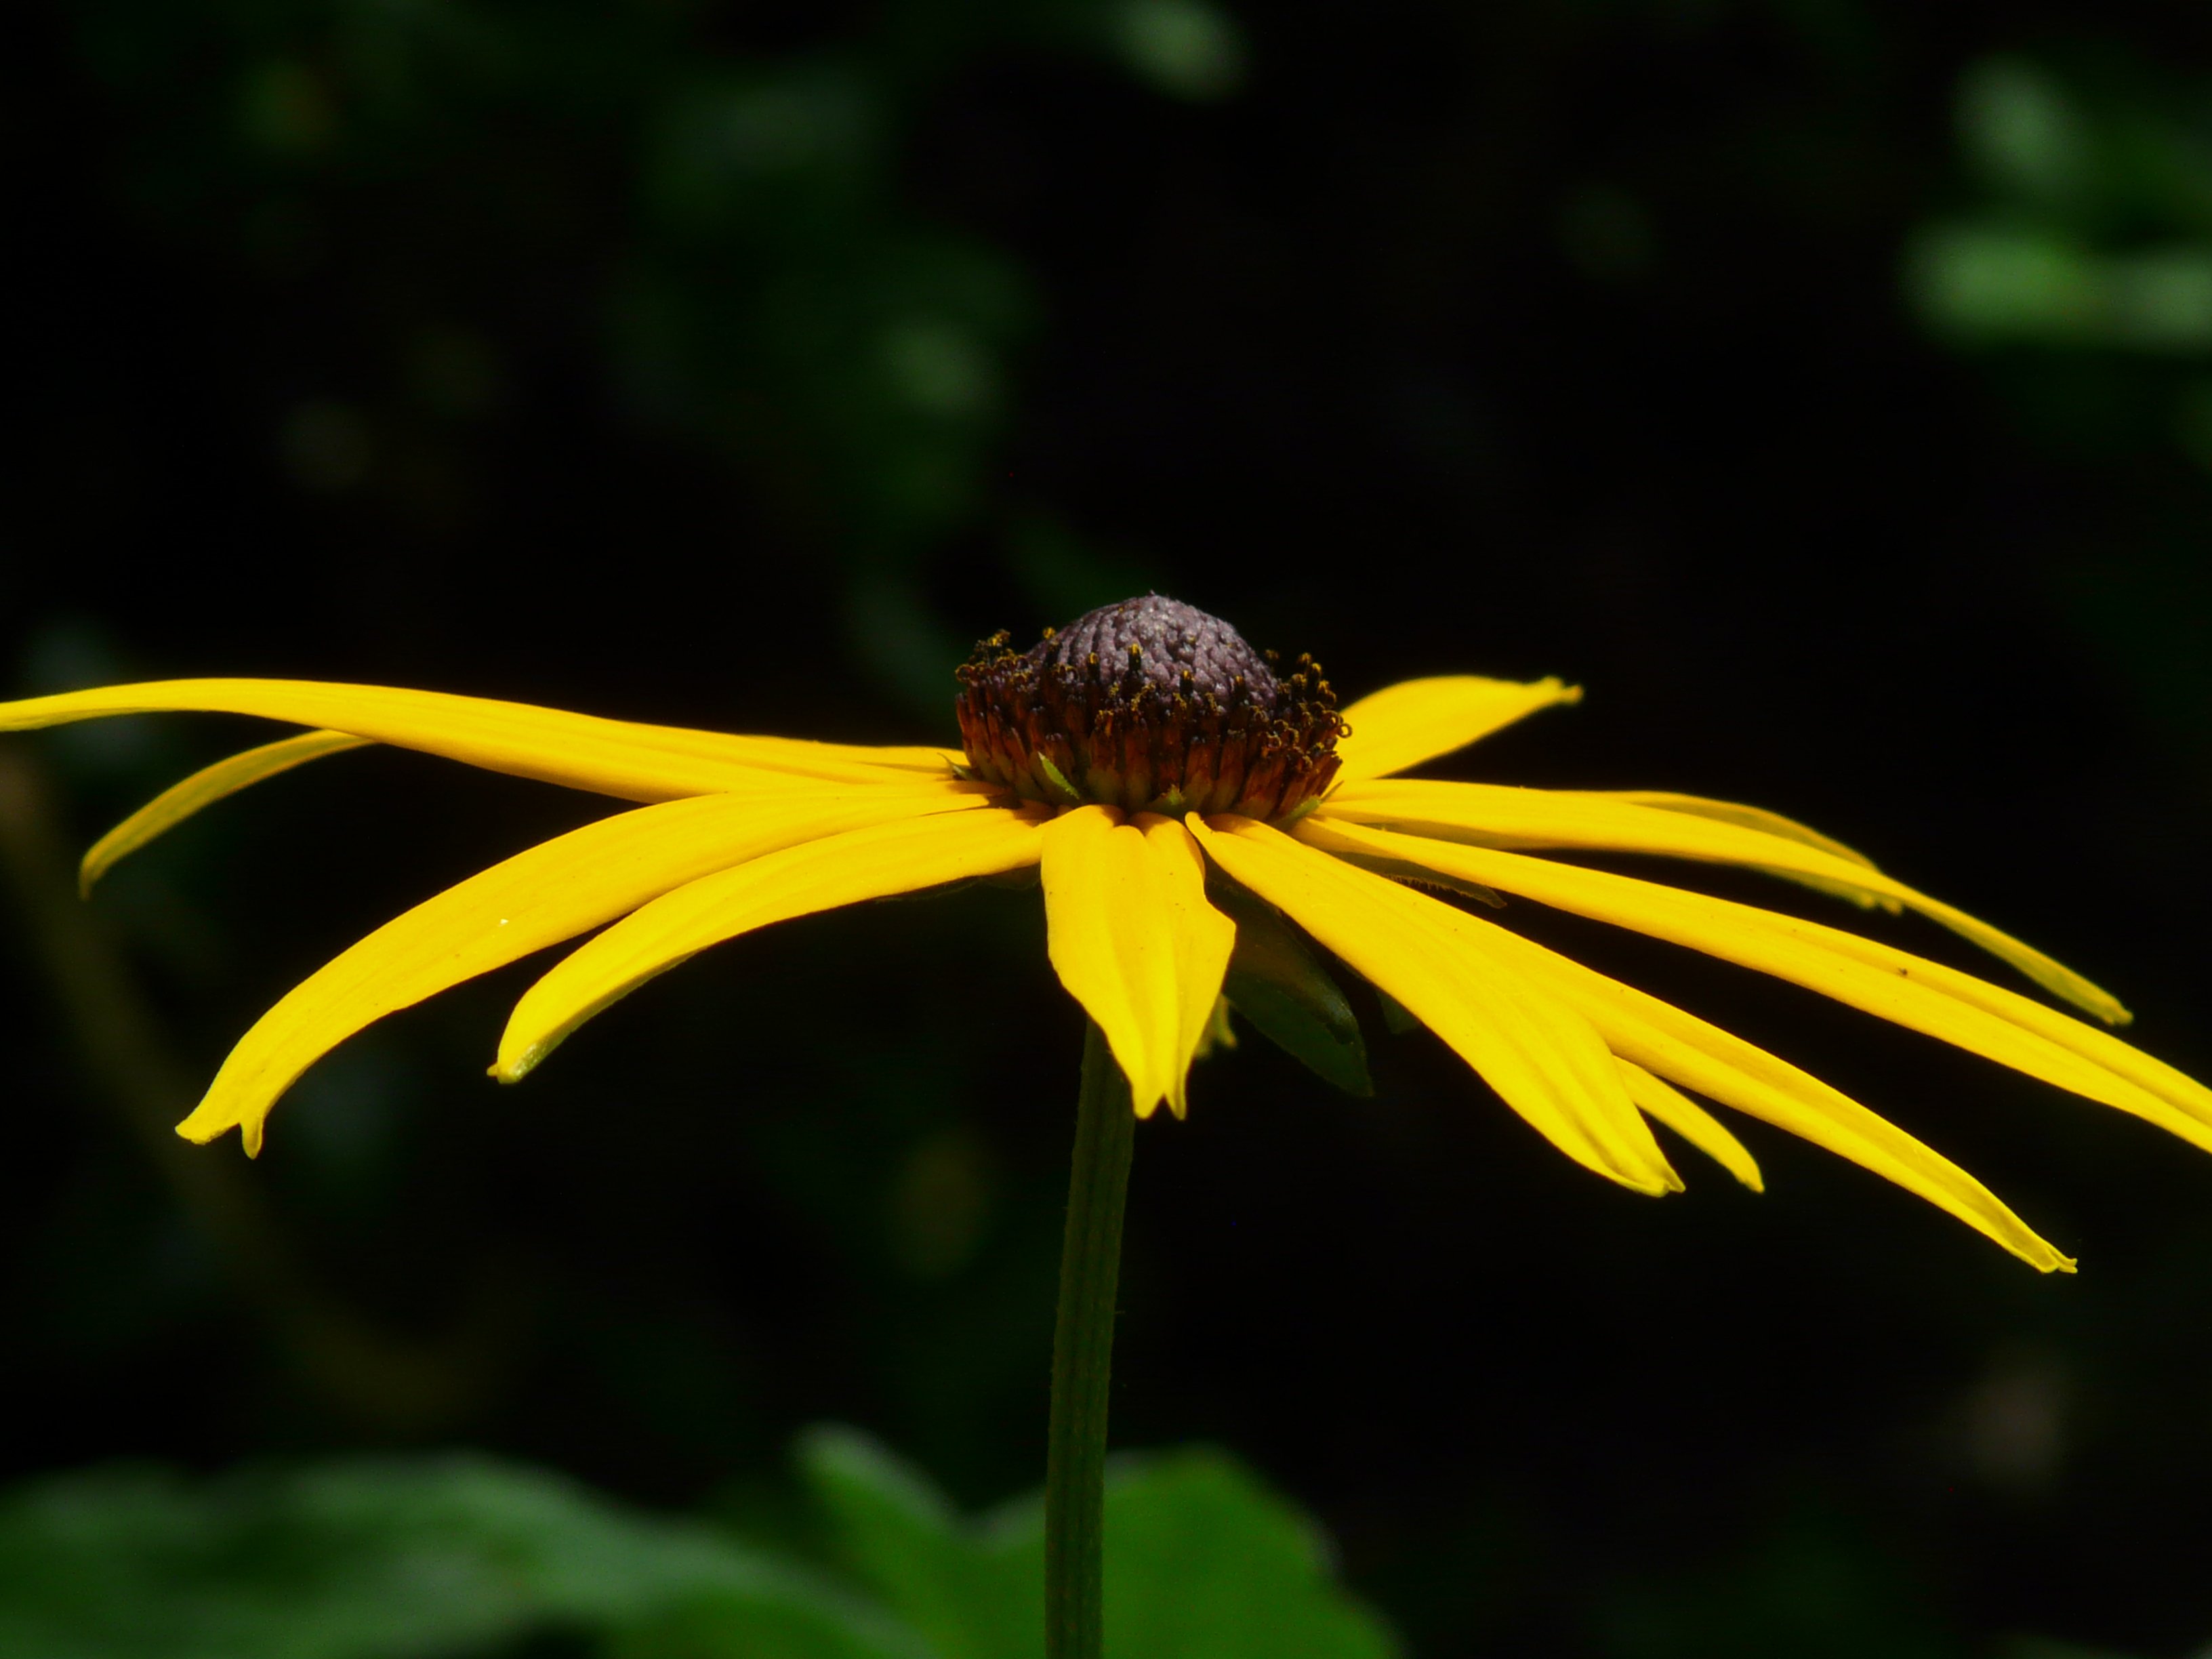
nature, blossom, plant, leaf, flower, petal, bloom, green, insect, botany, yellow, flora, fauna, invertebrate, wildflower, close up, asteraceae, rudbeckia, nectar, macro photography, flowering plant, daisy family, shining coneflower, ordinary sonnenhut, rudbeckia fulgida, plant stem, land plant